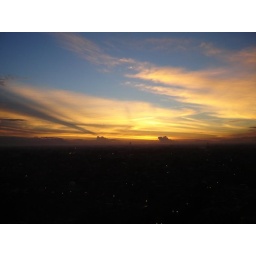
Sunset from my bathroom window in Jakarta. January 1, 2005.